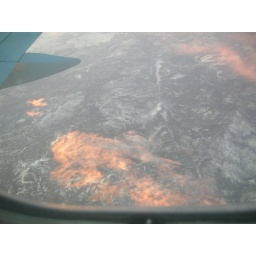
snowy hills and pink clouds below